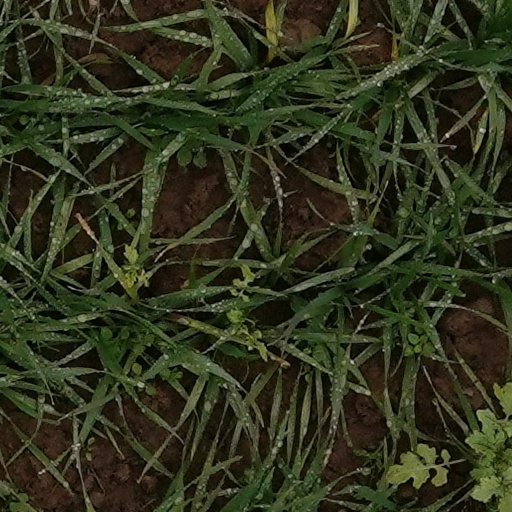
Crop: wheat